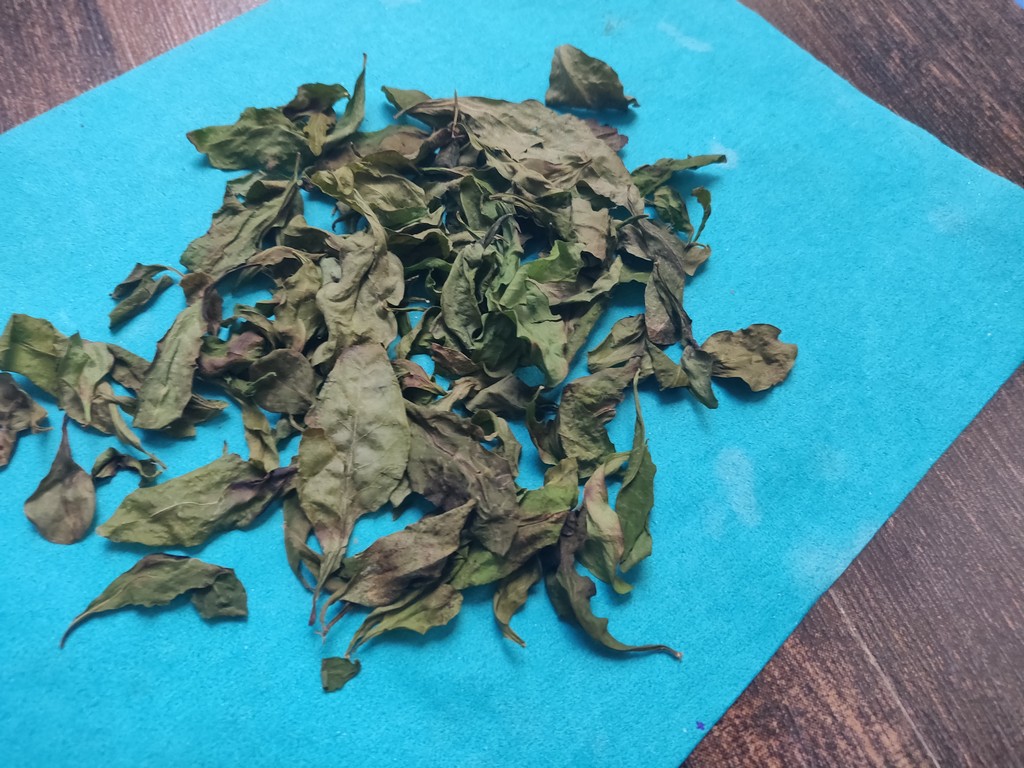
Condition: Dried
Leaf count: multiple
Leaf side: unknown